Alex Faedo

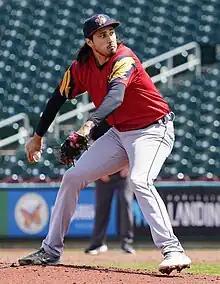
Faedo with the Toledo Mud Hens in 2023

Alexander Michael Faedo (born November 12, 1995) is an American professional baseball pitcher for the Tampa Bay Rays of Major League Baseball (MLB). He has previously played in MLB for the Detroit Tigers. He made his MLB debut in 2022.